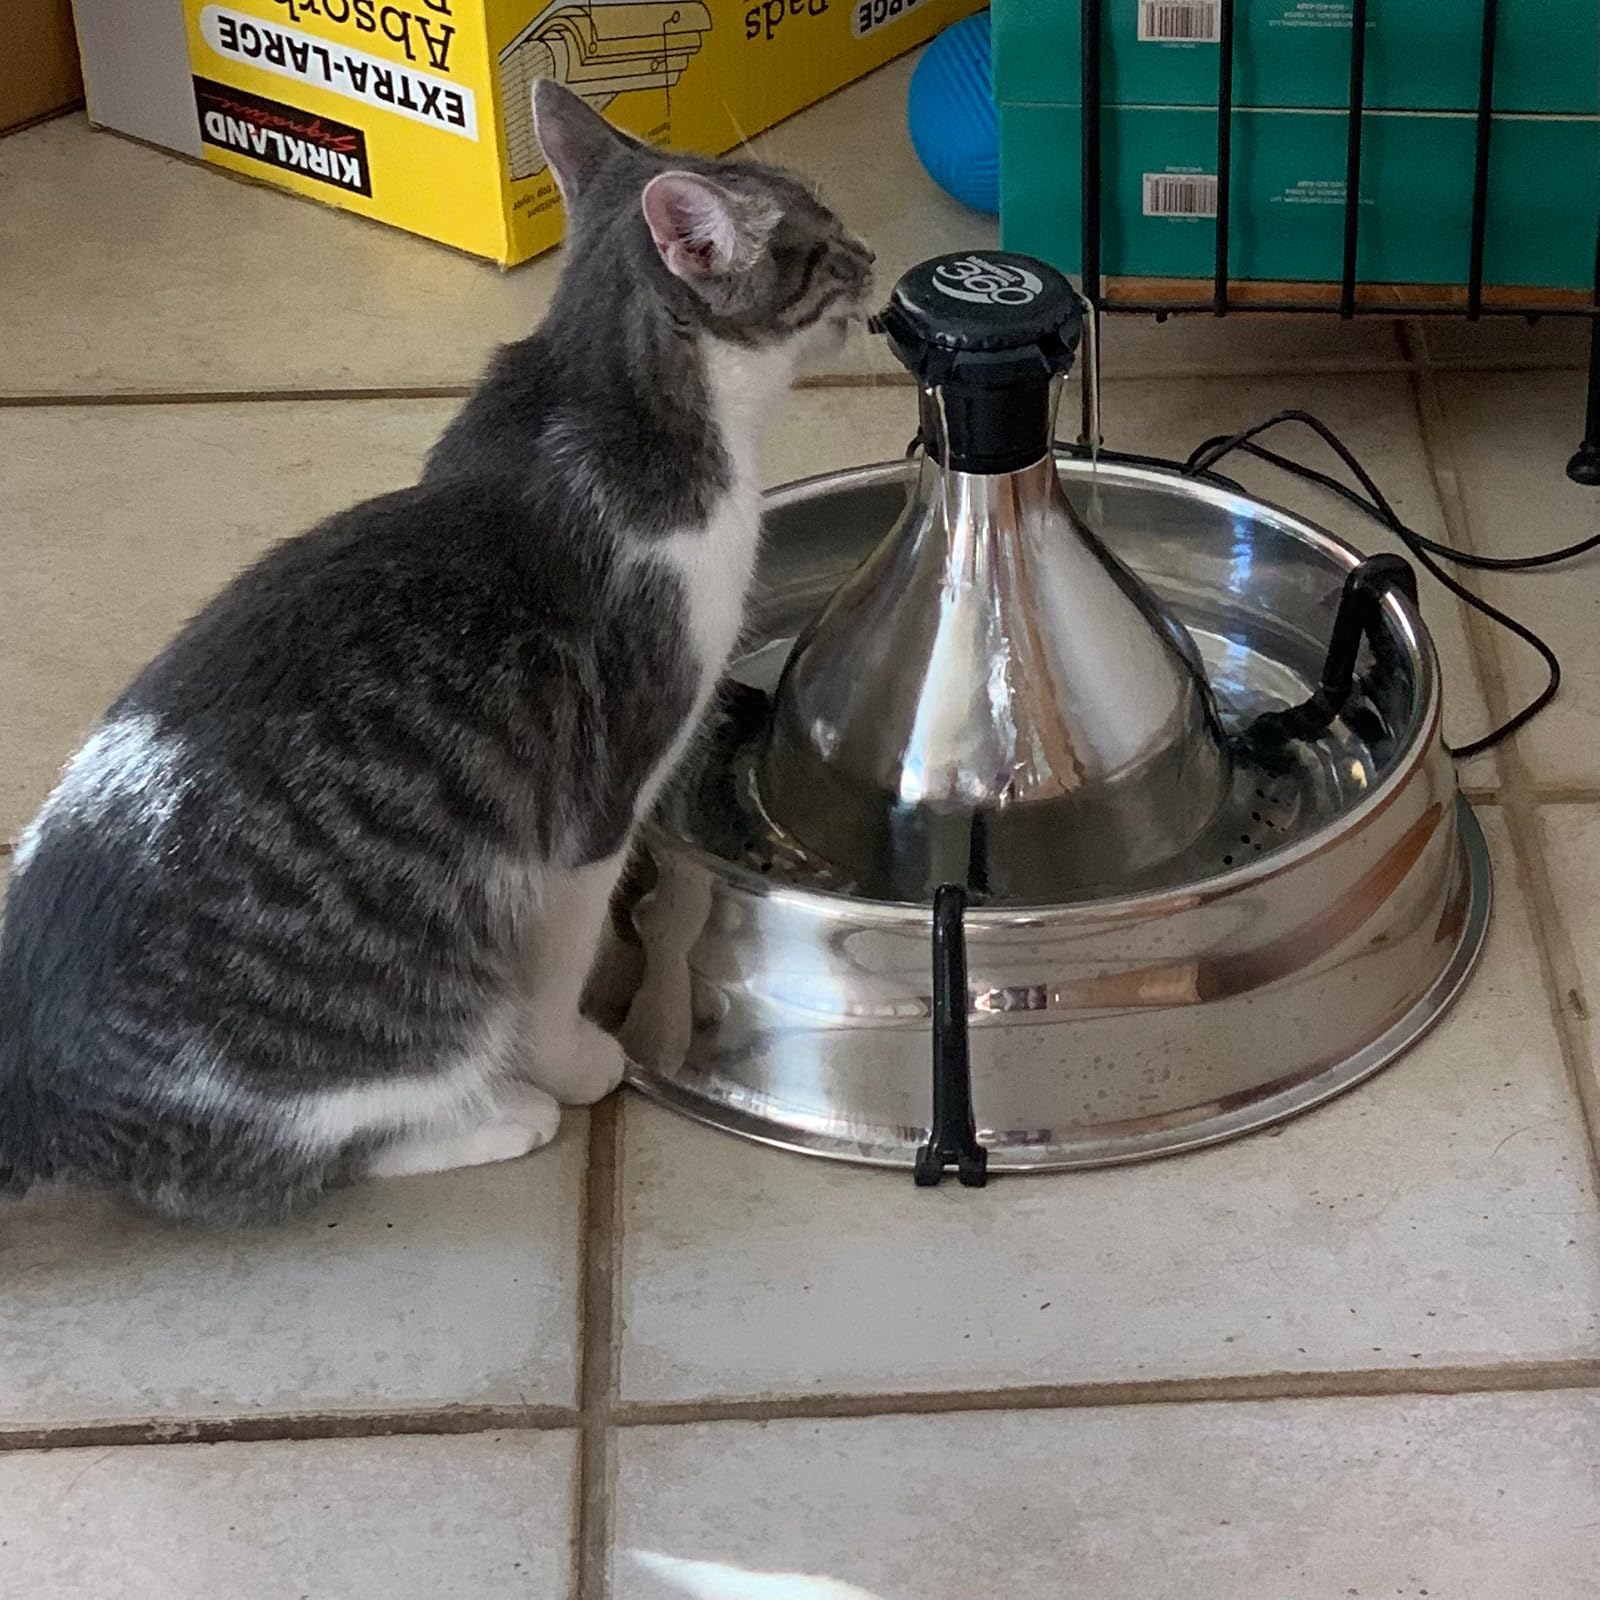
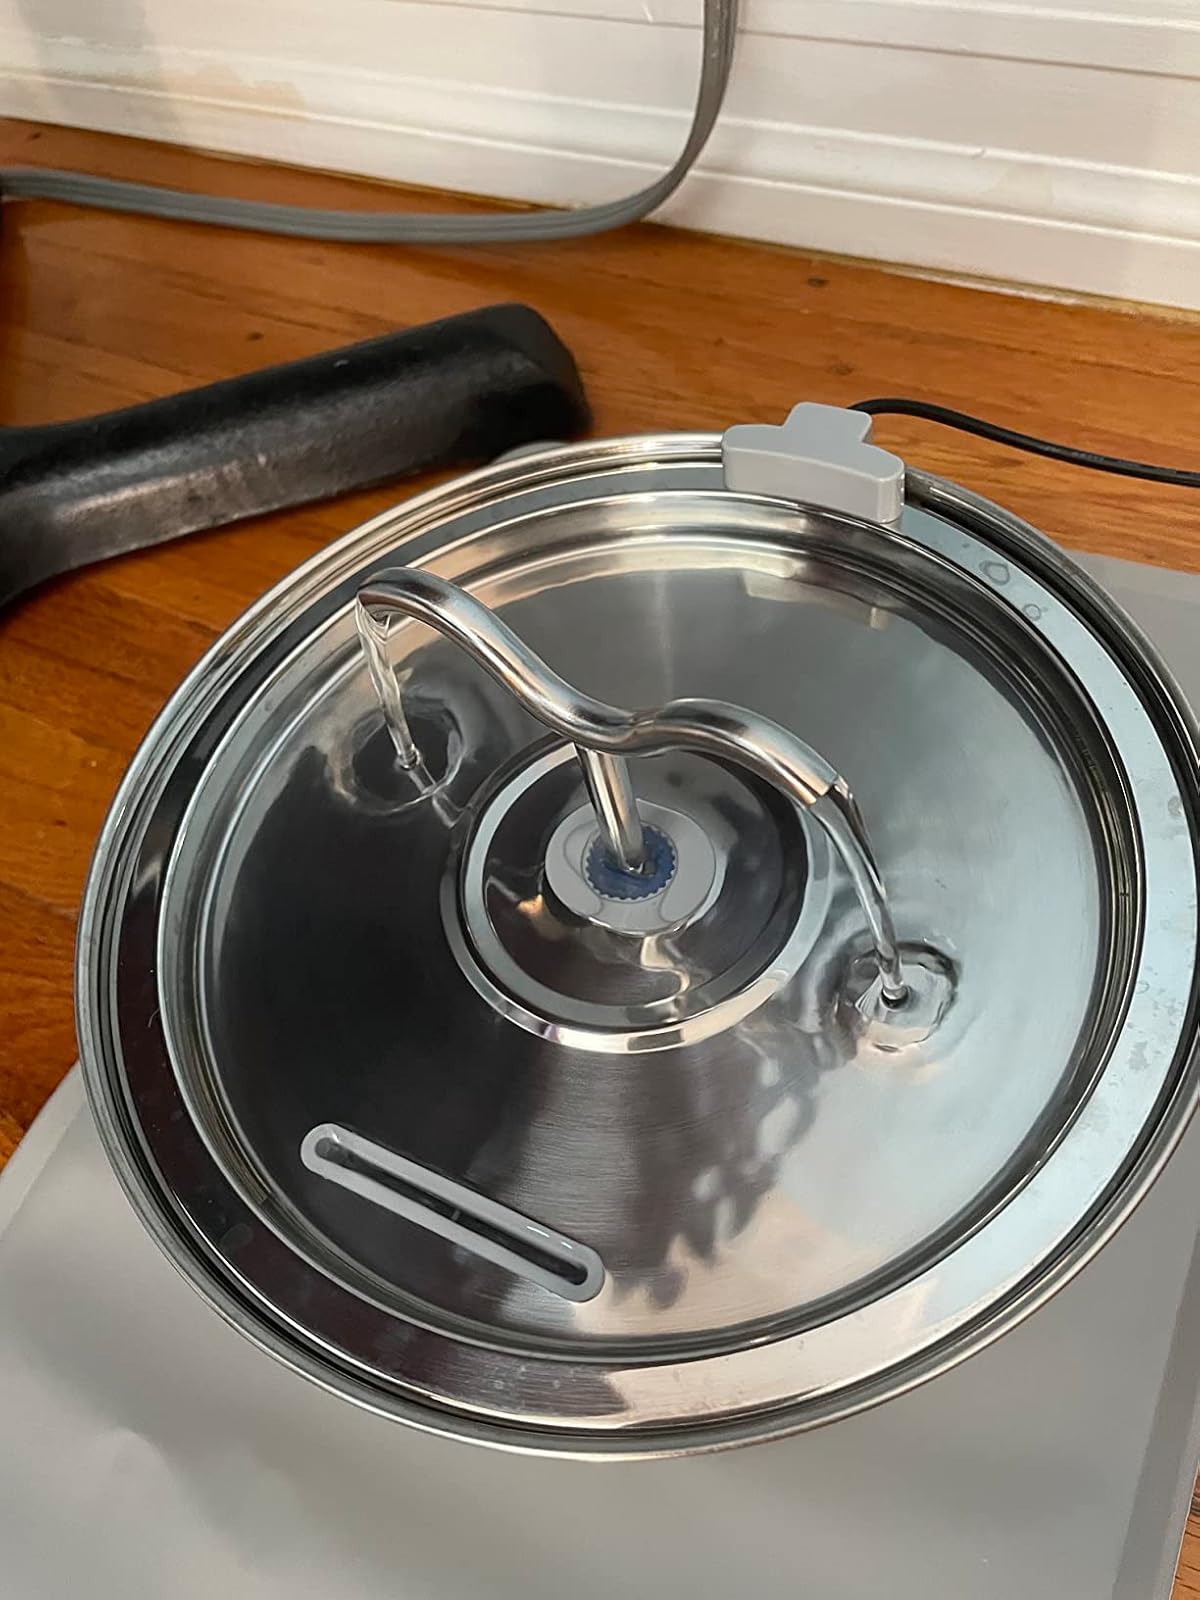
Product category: items_bowl
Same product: no